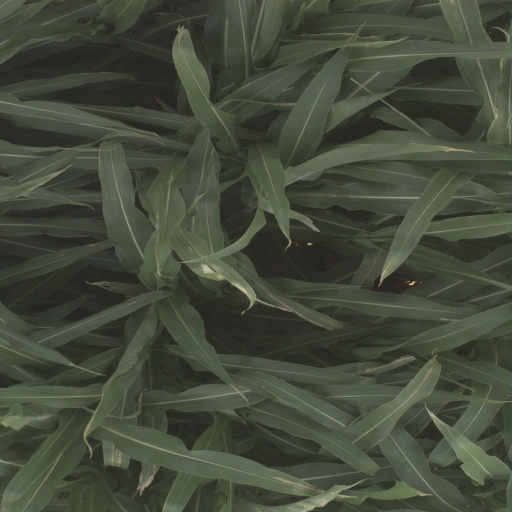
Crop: sorghum